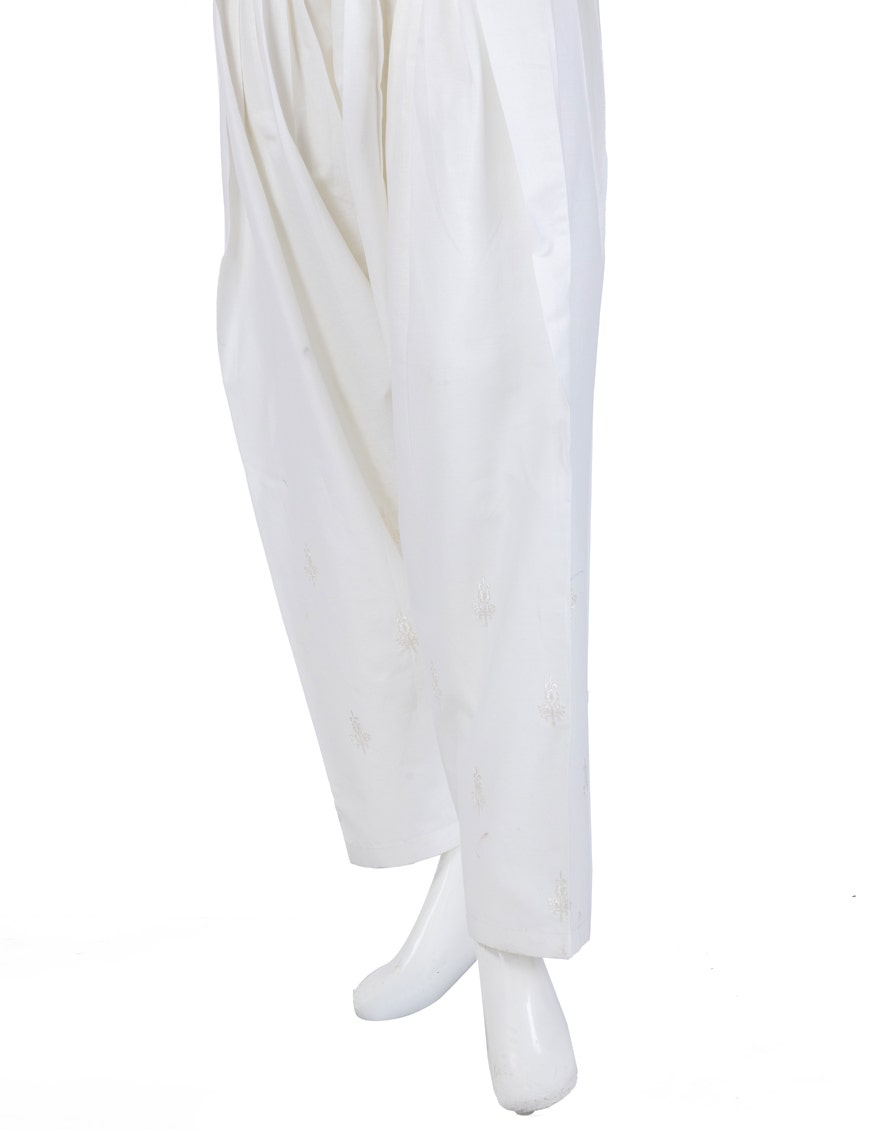
ivory embroidered cotton pants